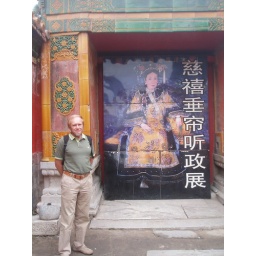
met Cixi (nooit keizerin, maar door haar gekonkel jarenlang tot in 1909 de machtigste vrouw van China)